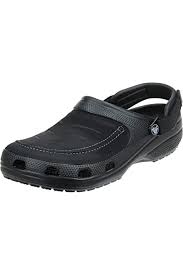
Label: Clog